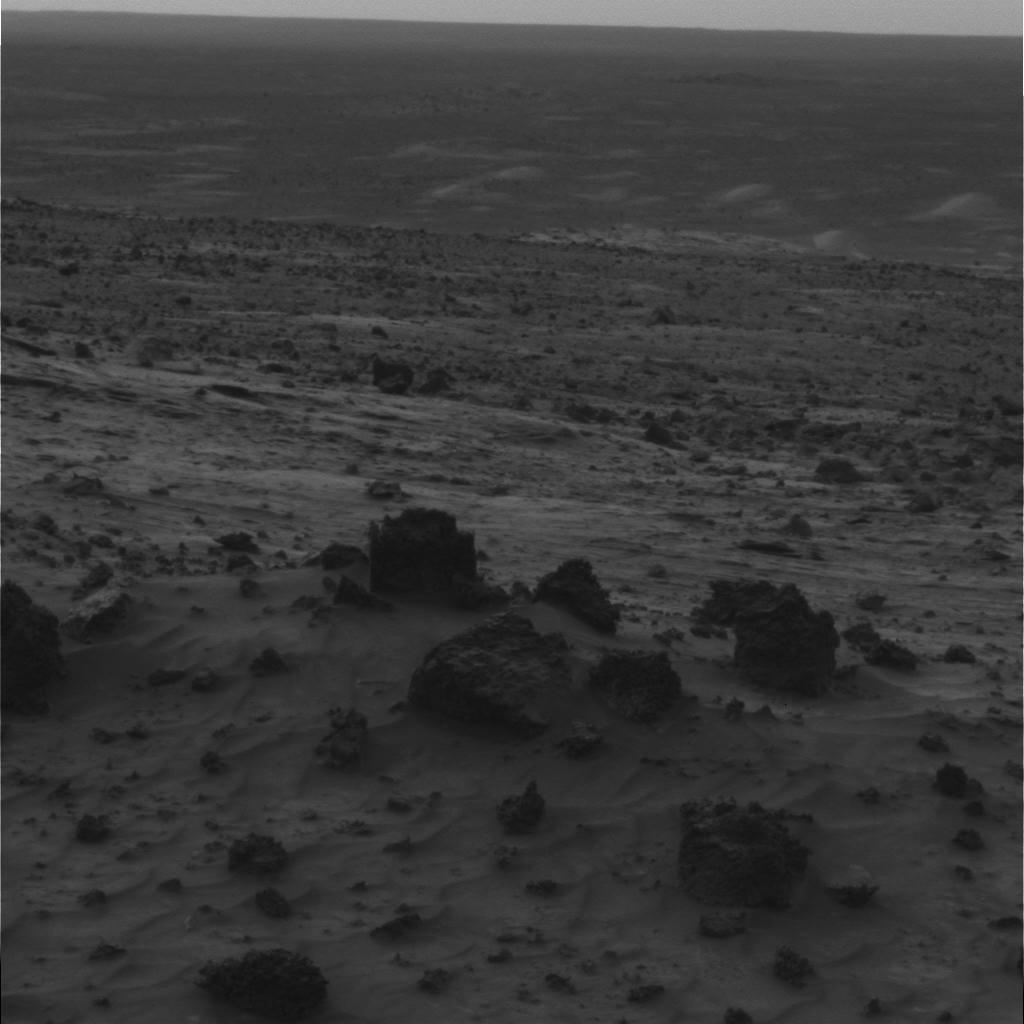
Surface features visible: Float Rocks, Clasts, Dunes/Ripples, Rock (Round Features), Soil, Distant Vista, Sky, Nearby Surface